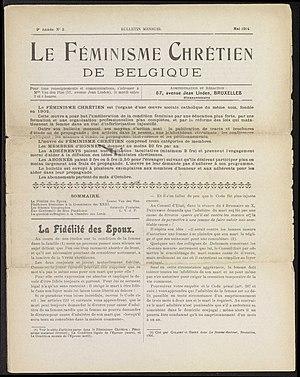
bulletin du 'Féminisme Chrétien de Belgique' 01 mai 1914
Le féminisme chrétien est avant tout un féminisme issu d’un phénomène global d’évolution humaine ; il n’est pas au premier abord issu d’un phénomène d’ordre religieux ou ecclésial. Les conditions de la femme ont évolué au fil des années, notamment grâce aux différents mouvements féministes qui sont apparus dès le milieu du XIXᵉ siècle, dont les mouvements chrétiens féministes. Ainsi, le féminisme chrétien est un courant issu du féminisme et inspiré par des femmes chrétiennes.